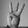
ASL letter: W